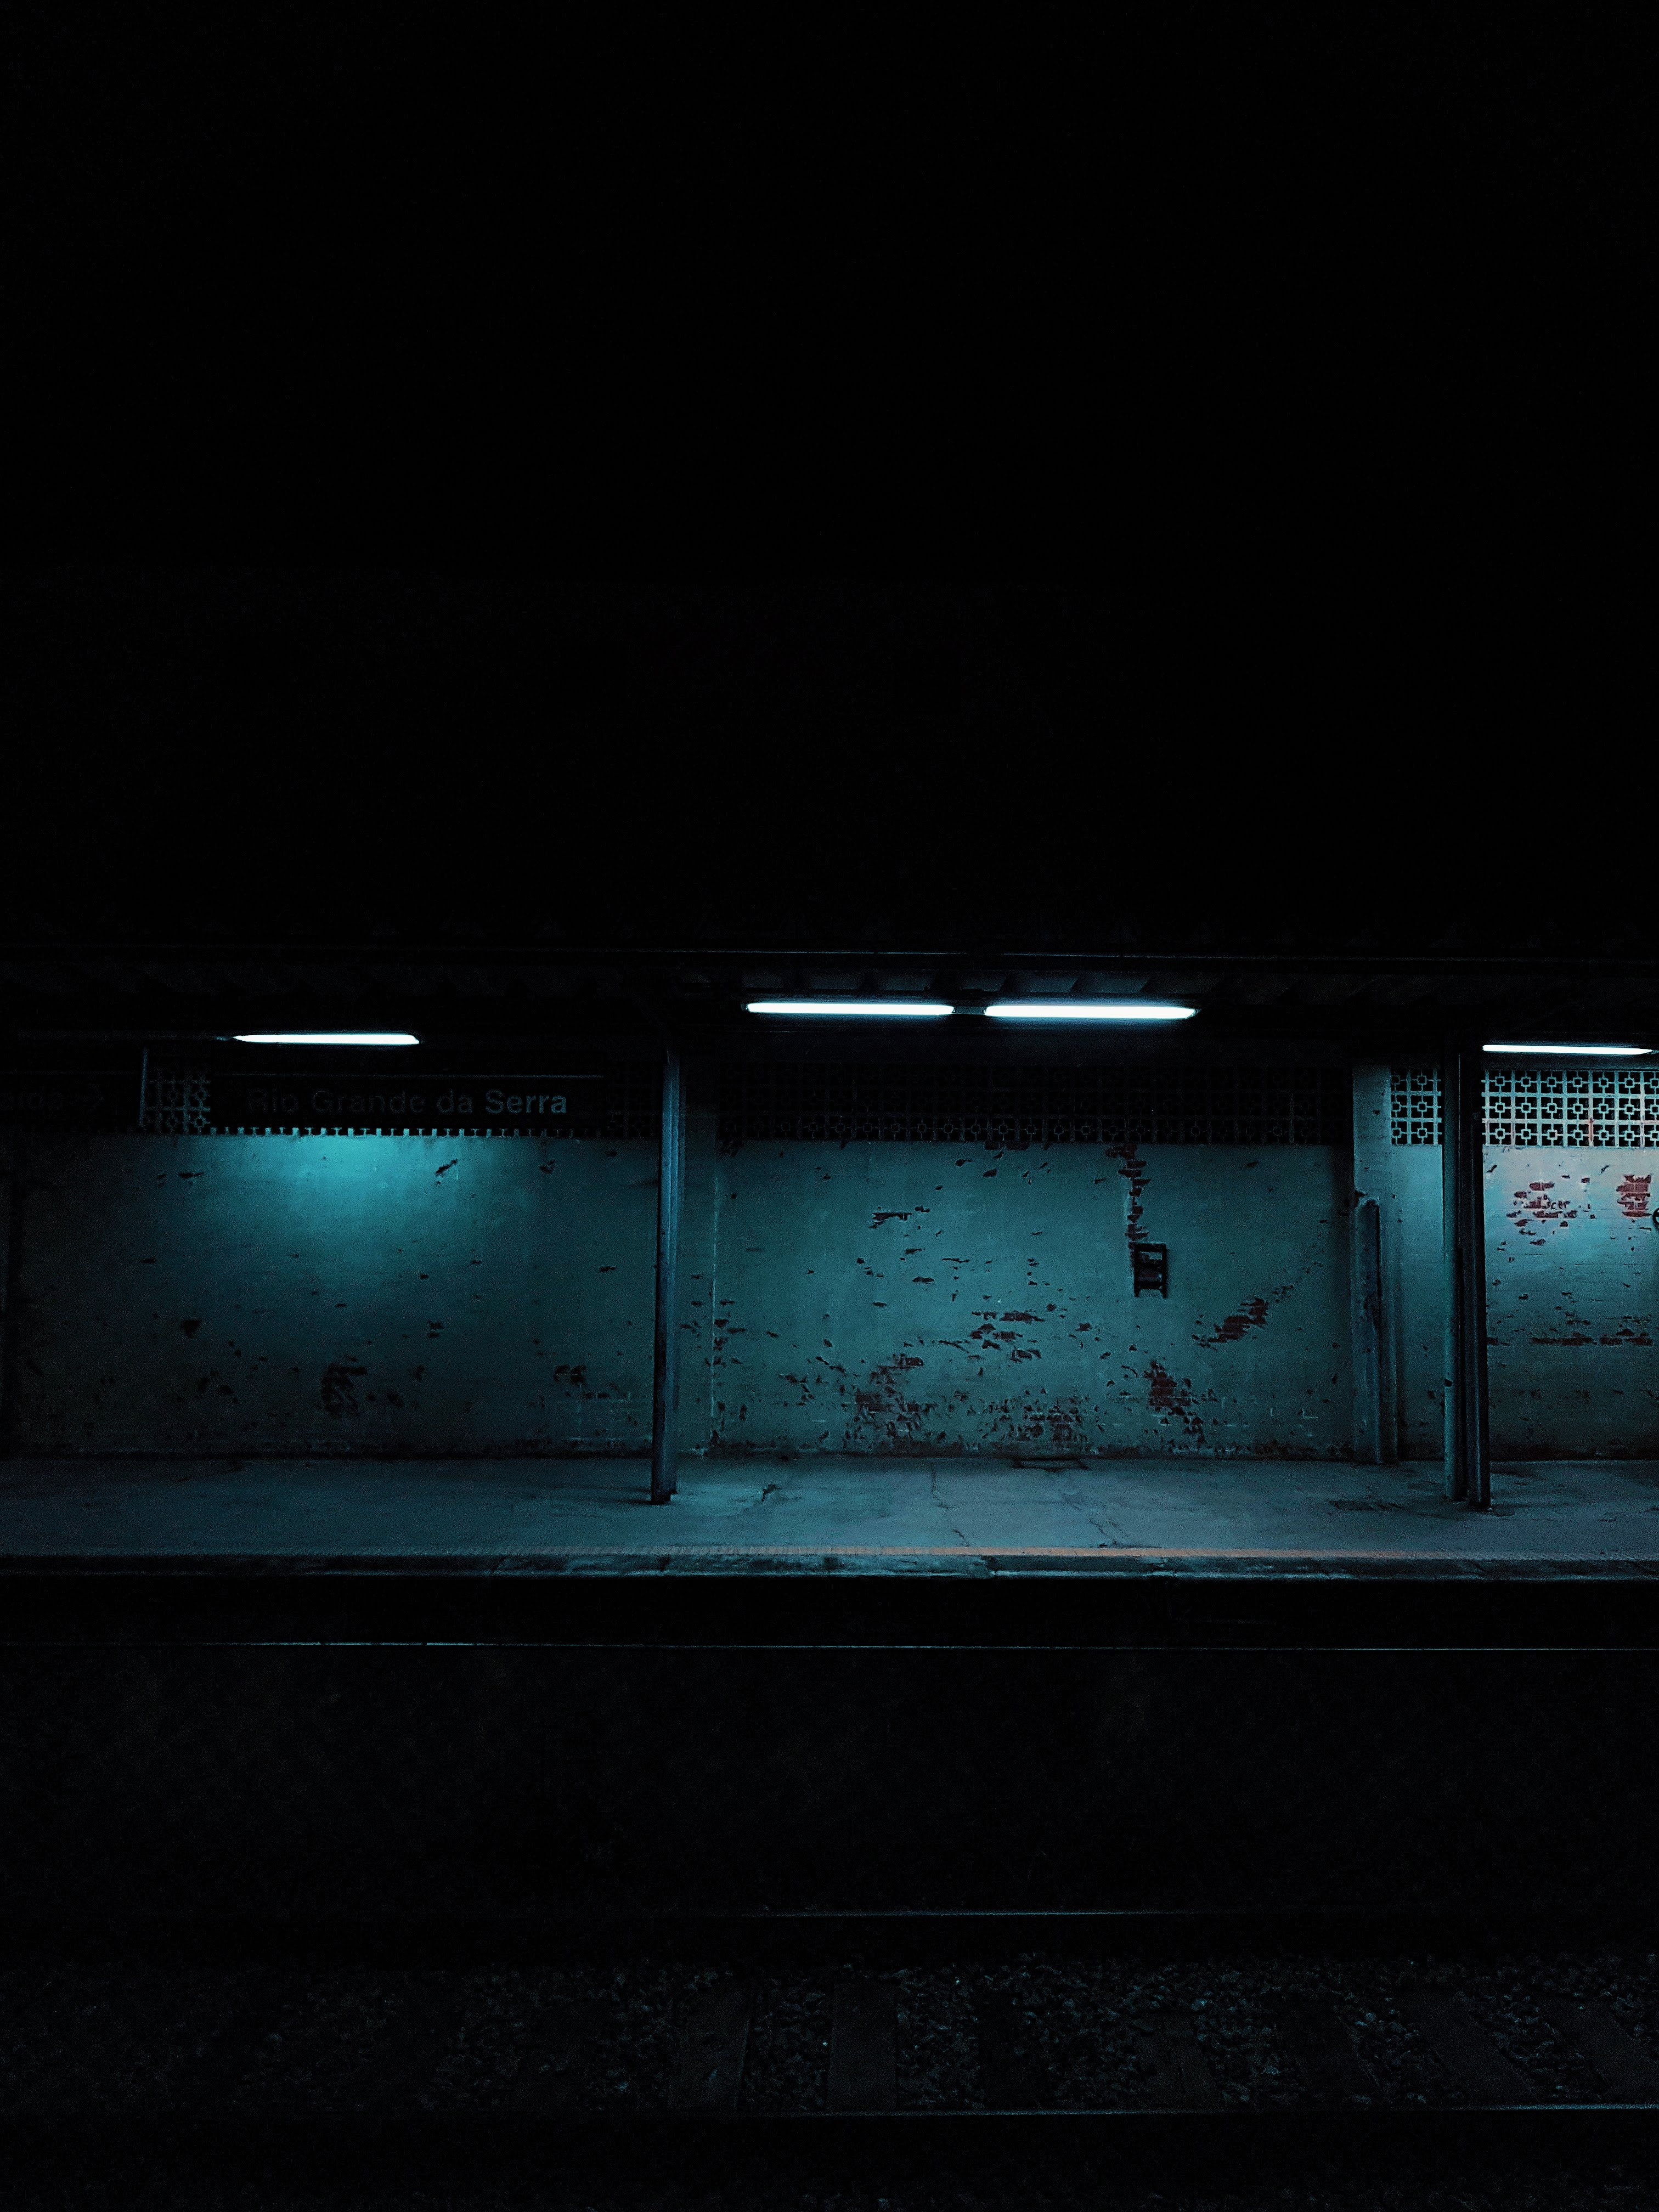
black, blue, darkness, light, night, sky, lighting, line, Tints and shades, room, architecture, photography, midnight, rectangle, city